Adam Donovan

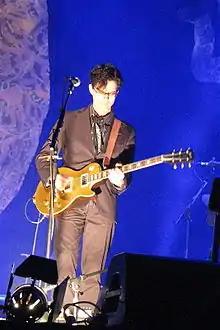
Donovan playing with Augie March 8 November 2007

Adam Donovan is an Australian musician and is one of the original members in the Australian band Augie March.